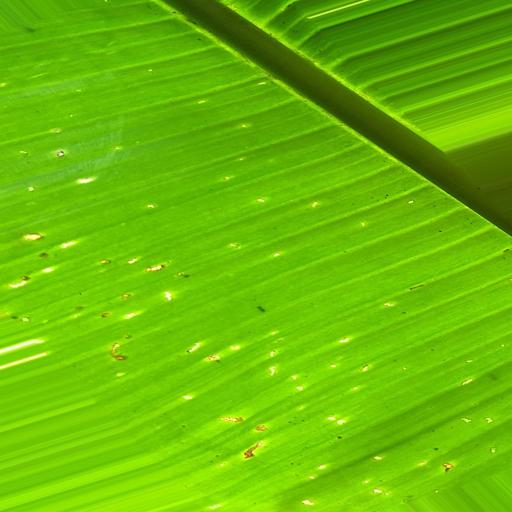
Label: insect_pest